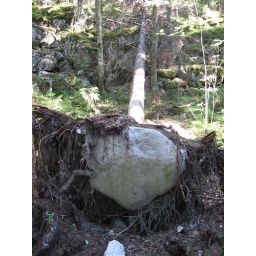
This toppled tree is still clutching a big rock in its root structure.